Karl Vorbrodt

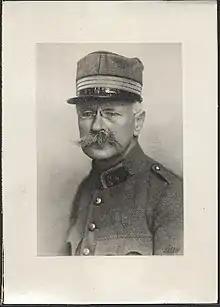
Karl Vorbrodt, Swiss entomologist

Karl Vorbrodt, or Carl, (1865, Wabern - 1932, Morcote) was a Swiss entomologist who specialised in Lepidoptera and microlepidoptera.